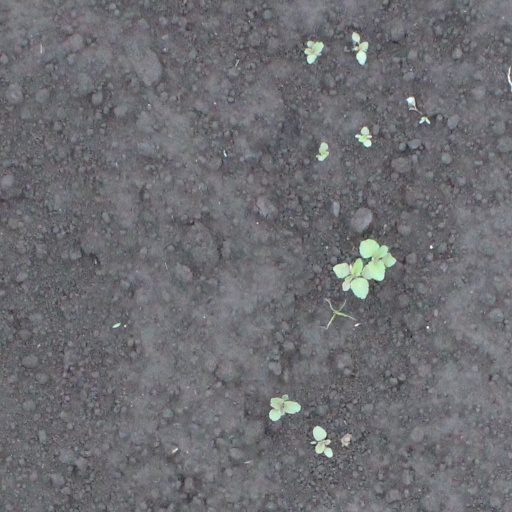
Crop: soybean